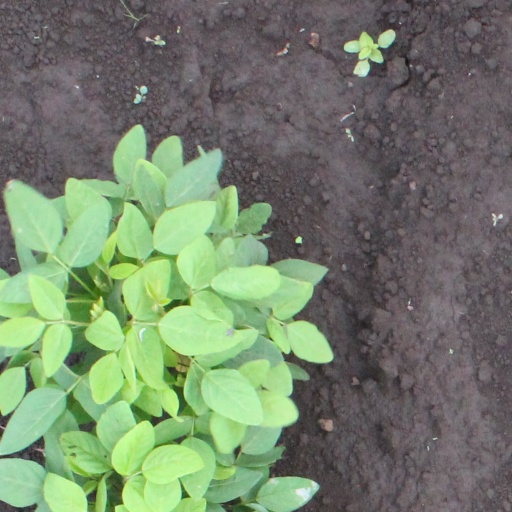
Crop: soybean